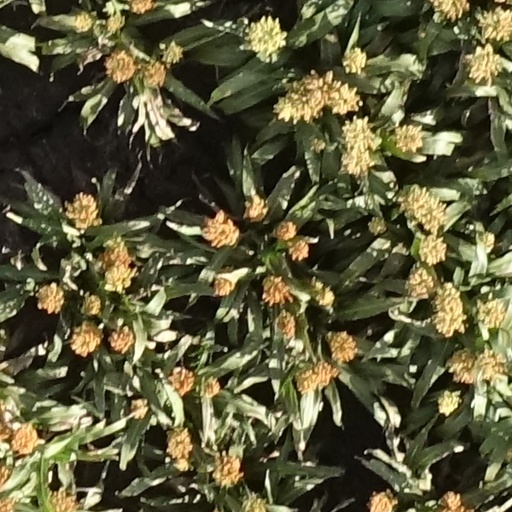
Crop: sorghum